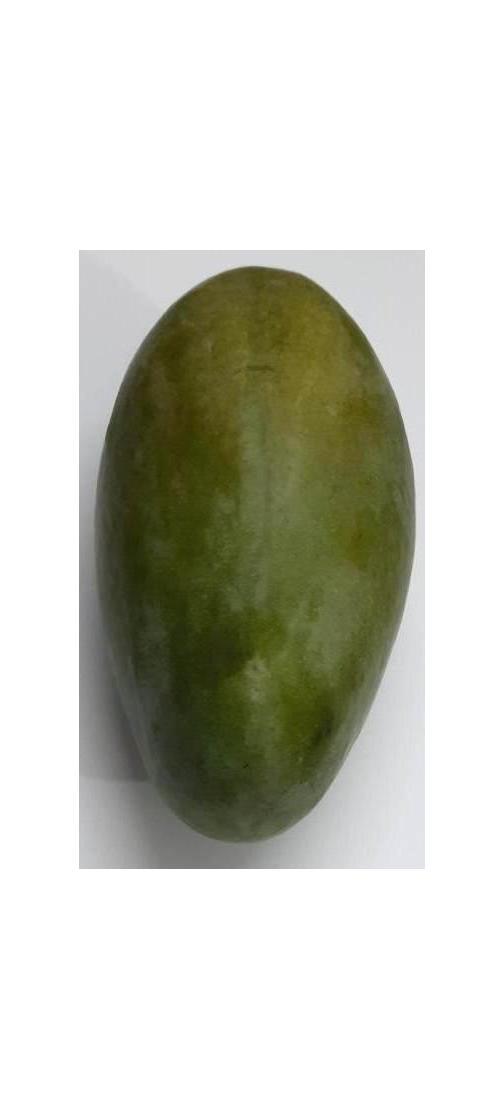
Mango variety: Amrapali